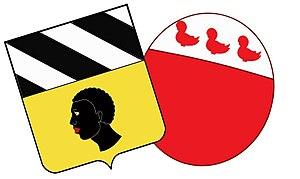
La Noblesse belge désigne, dans le royaume de Belgique, un ensemble des personnes juridiquement qualifiées de nobles, et portant - ou non - un titre de noblesse. Ces titres ont été conférés par les rois des Belges ou par des souverains ayant régné sur l'actuelle Belgique, avant sa création en 1830 ; dans ce dernier cas, les titulaires ont ensuite été incorporés ou admis au sein de la noblesse belge en recevant la reconnaissance de leurs titres par le roi des Belges.